Pickett County, Tennessee

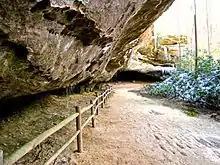
Hazard Cave at Pickett State Park

Streams in the far eastern section of the county are part of the watershed of the Big South Fork of the Cumberland River.